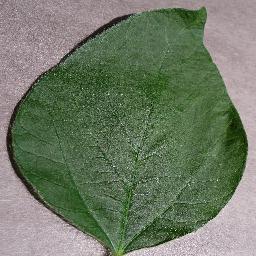
Label: Soybean___healthy